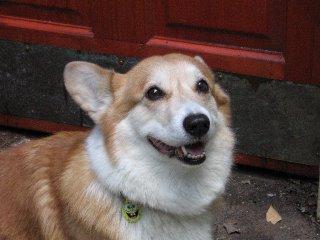
Pembroke